Benno Walter

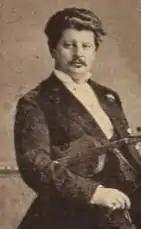
Benno Walter

Benno Walter (17 June 184723 October 1901) was a German violinist and teacher, who had associations with Richard Strauss and his family, to whom he was closely related, and also with Richard Wagner.